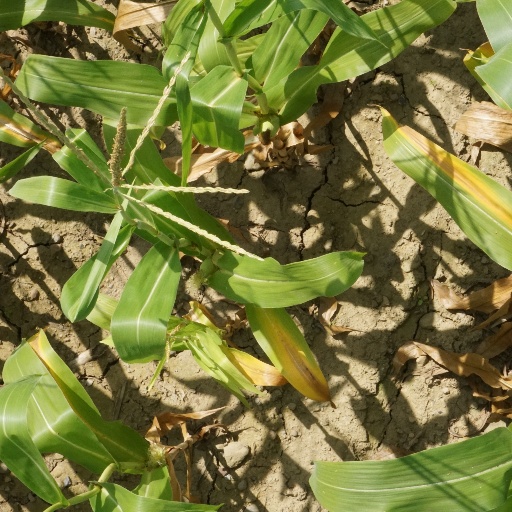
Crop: maize; corn